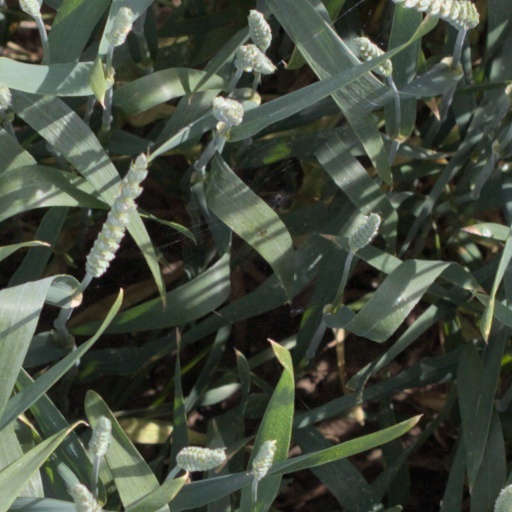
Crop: wheat